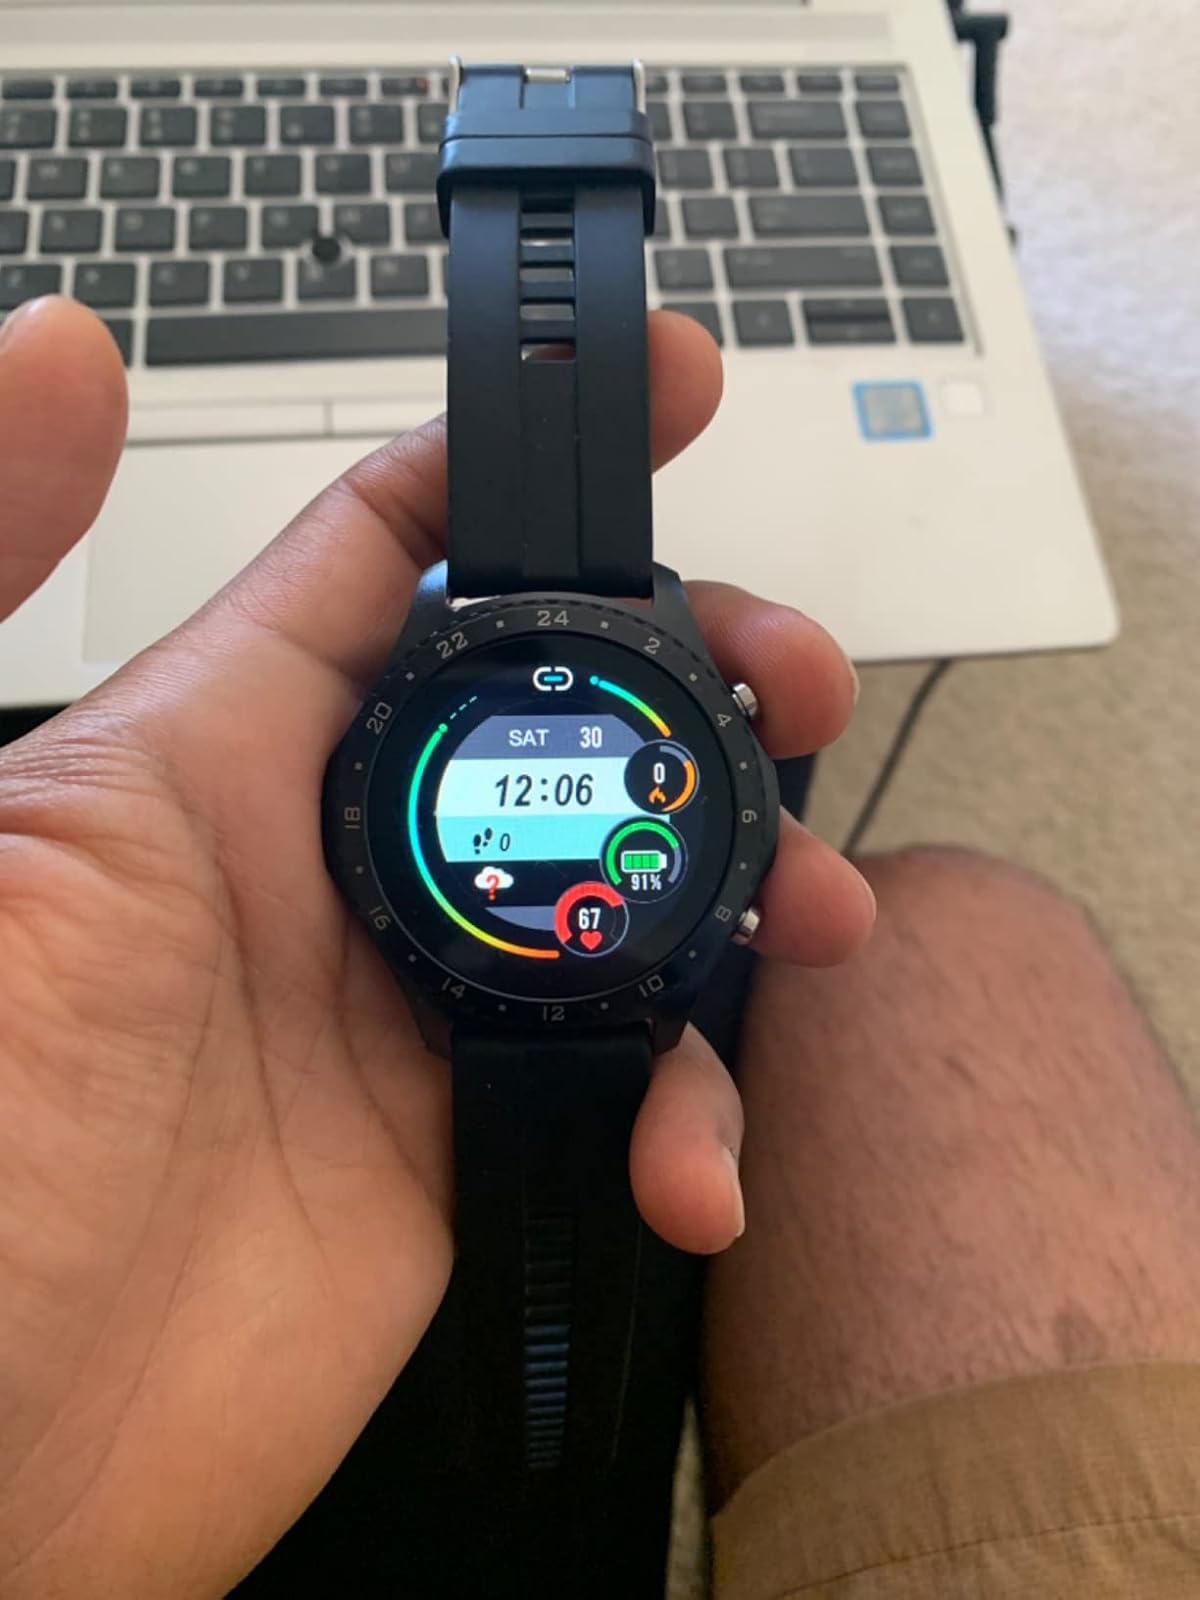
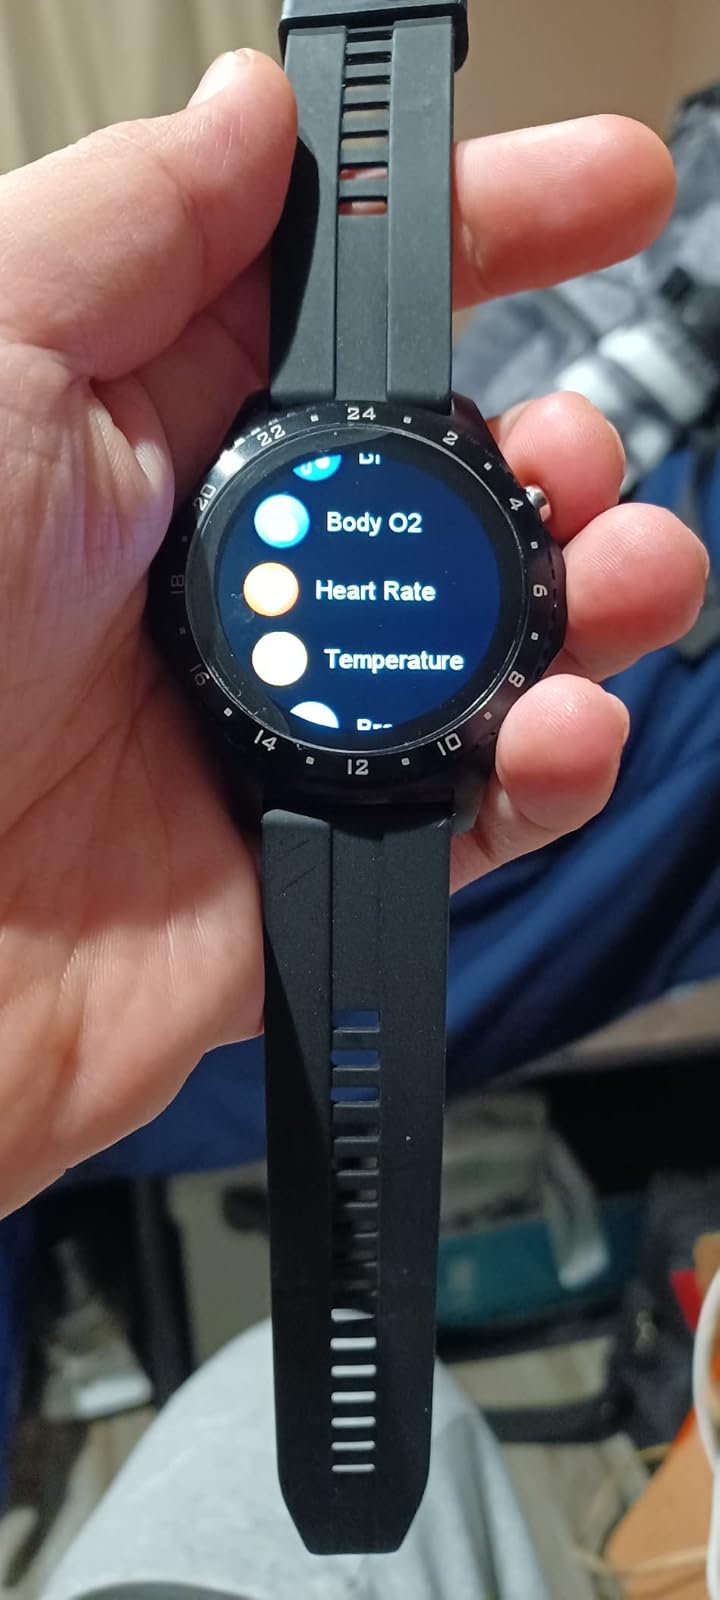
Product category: smartwatch
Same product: yes